Burr–Hamilton duel

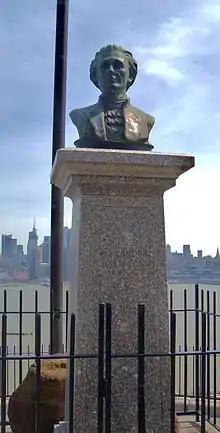
A 1935 bust of Hamilton

After being attended by Hosack, the mortally wounded Hamilton was taken to the home of William Bayard Jr. in the present-day Greenwich Village section of New York City, where he was given communion by Bishop Benjamin Moore. He died the next day after seeing his wife Elizabeth and their children, in the presence of more than 20 friends and family members; he was buried in the Trinity Churchyard Cemetery in Manhattan. Hamilton was an Episcopalian at the time of his death.